Harley Marques Silva

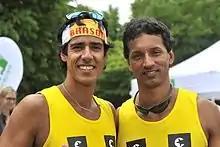
Harley Marques and Benjamin Insfran 2013

Harley Marques Silva (born 6 July 1974) is a Brazilian beach volleyball player.